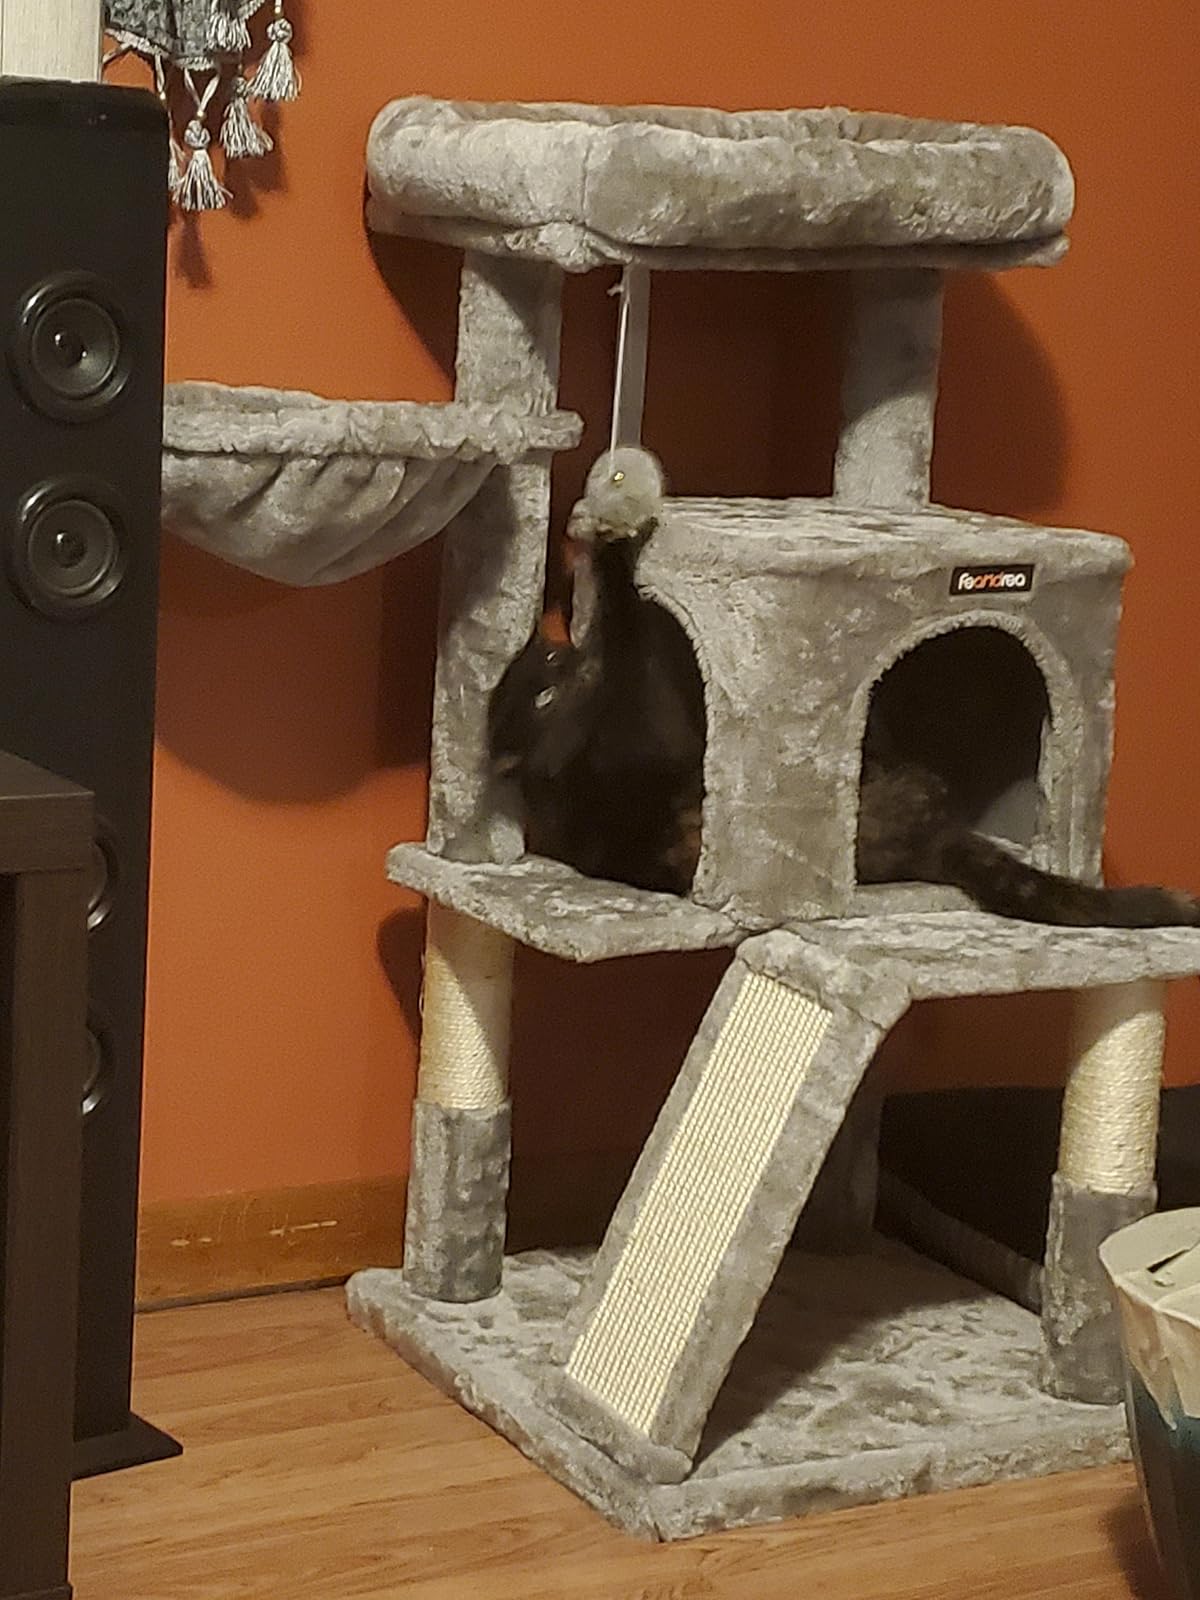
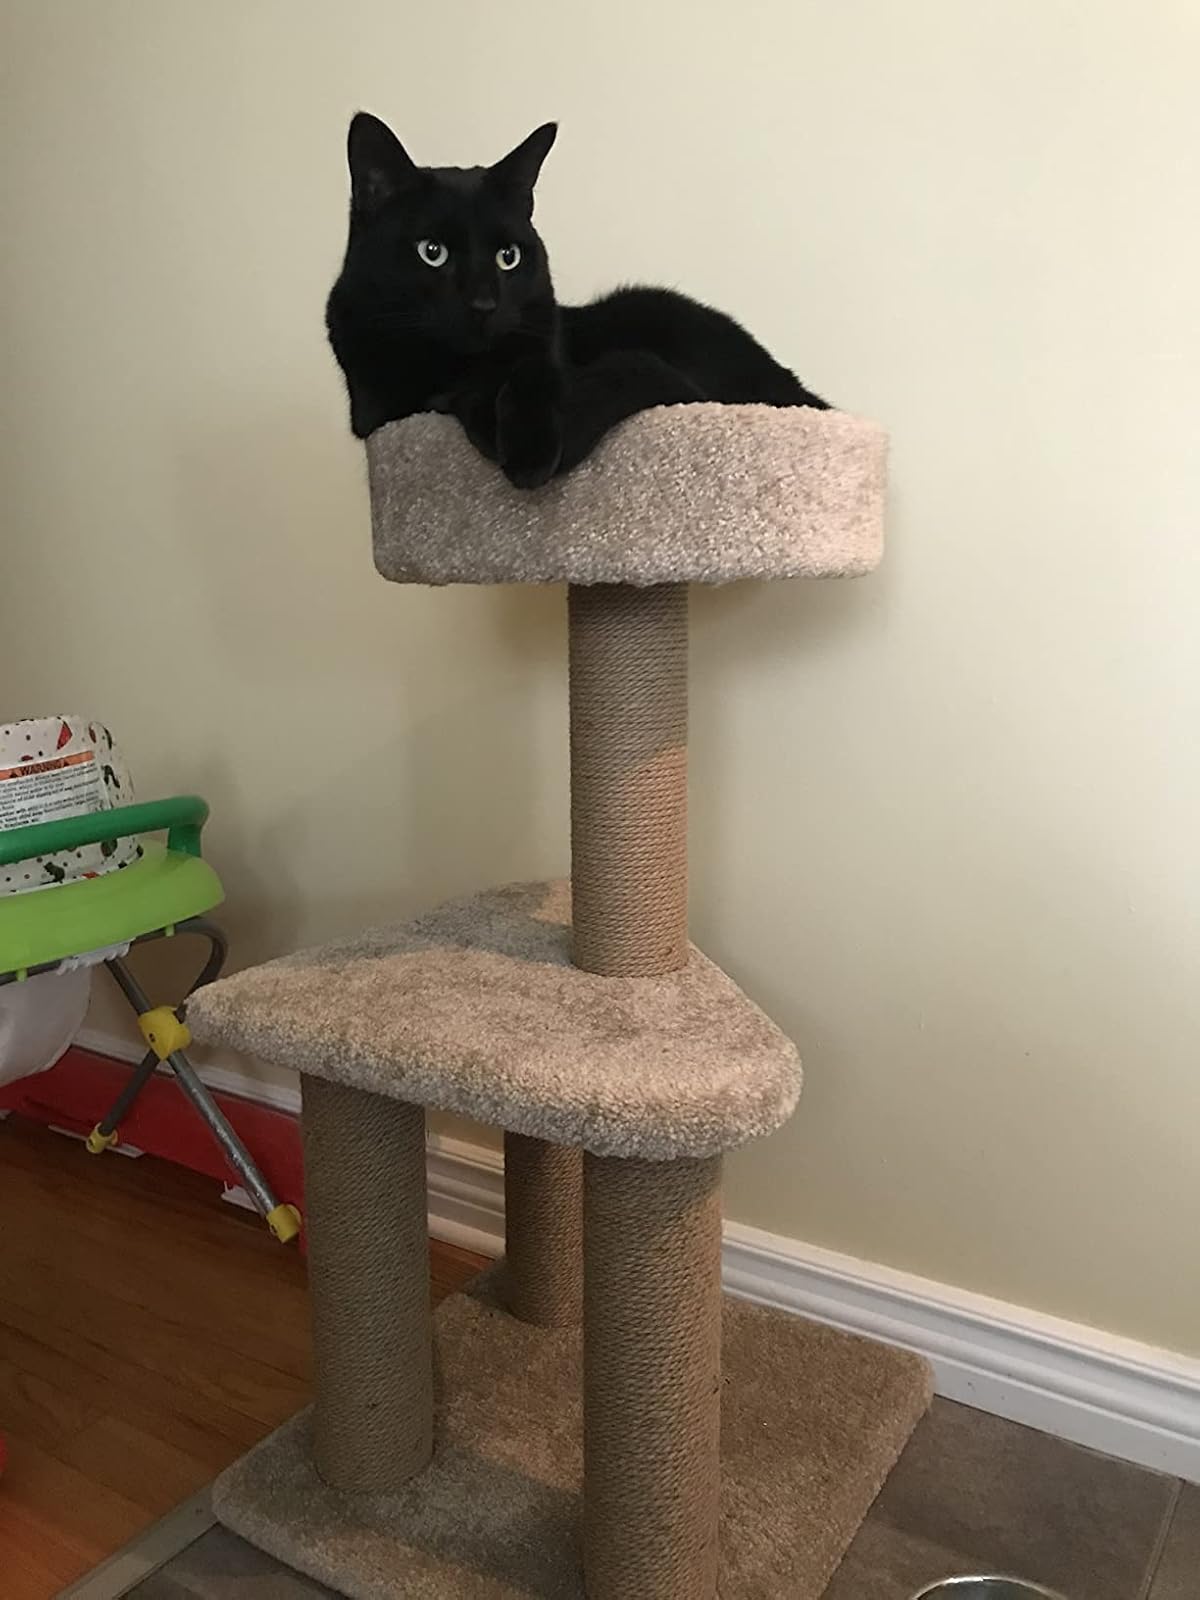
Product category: items_cat tree
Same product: no